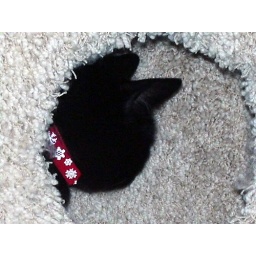
Oneke in the cubby if the cat tree my friend Robin gave me! She likes to think she's secretive.